Infinite Corridor

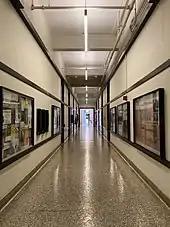
Glass-enclosed historic displays

The corridor is important not only because it links major MIT buildings, but also because it serves as the most direct indoor route between the east and west ends of the campus. The corridor was designed as the central spine of the original set of MIT buildings designed by William W. Bosworth in 1913.